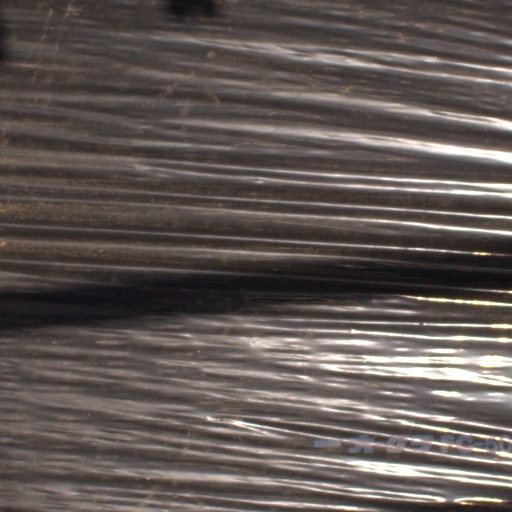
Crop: Jerusalem artichoke